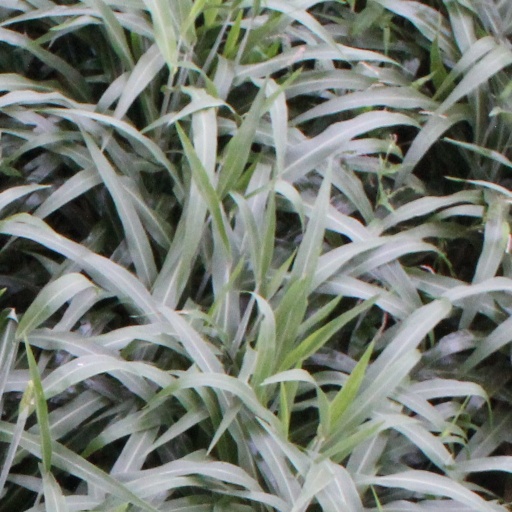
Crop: sorghum